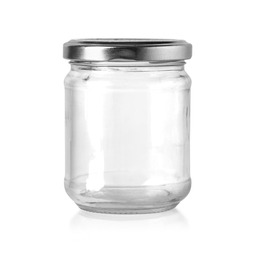
Label: glass